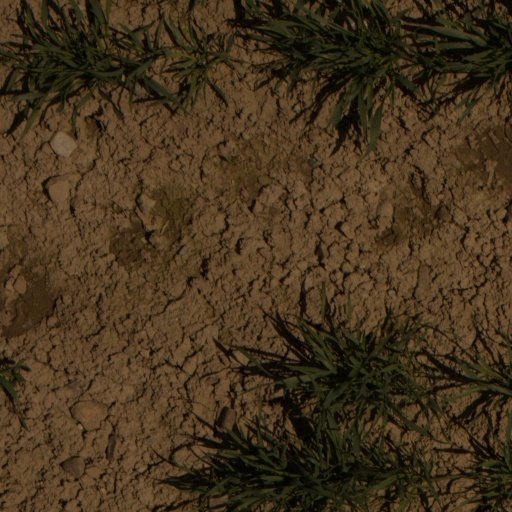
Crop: wheat